45 rpm adapter

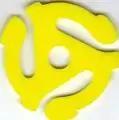
A plastic 45 rpm adapter that inserts into the large spindle hole of a 45 rpm record

A 45 rpm adapter (also known as a 45 rpm record insert, 45 rpm spindle adapter, spider, or 7-inch adapter in reference the usual size of a 45 rpm record) is a small plastic or metal insert that goes in the middle of a 45-rpm record so it can be played on the standard size spindle of a turntable. The adapter may be a small solid circle that fits onto the spindle (meaning only one 45 could be played at a time) or a larger adapter that fits over the entire spindle of a record changer, permitting a stack of 45s to be played. These larger adapters allowing multiple records to be played are often referred to as 45 spindles. A few manufacturers instead supplied a complete spindle change for 45s.